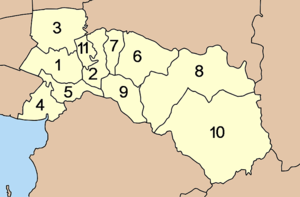
Chachoengsao est une province de Thaïlande.